Persistence of vision

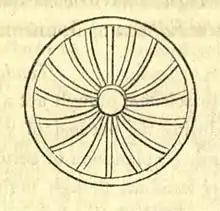
Wood-cut illustration of "An Optical Deception" (1821)

The effect has occasionally been applied in the arts by writing or drawing with a light source recorded by a camera with a long exposure time.